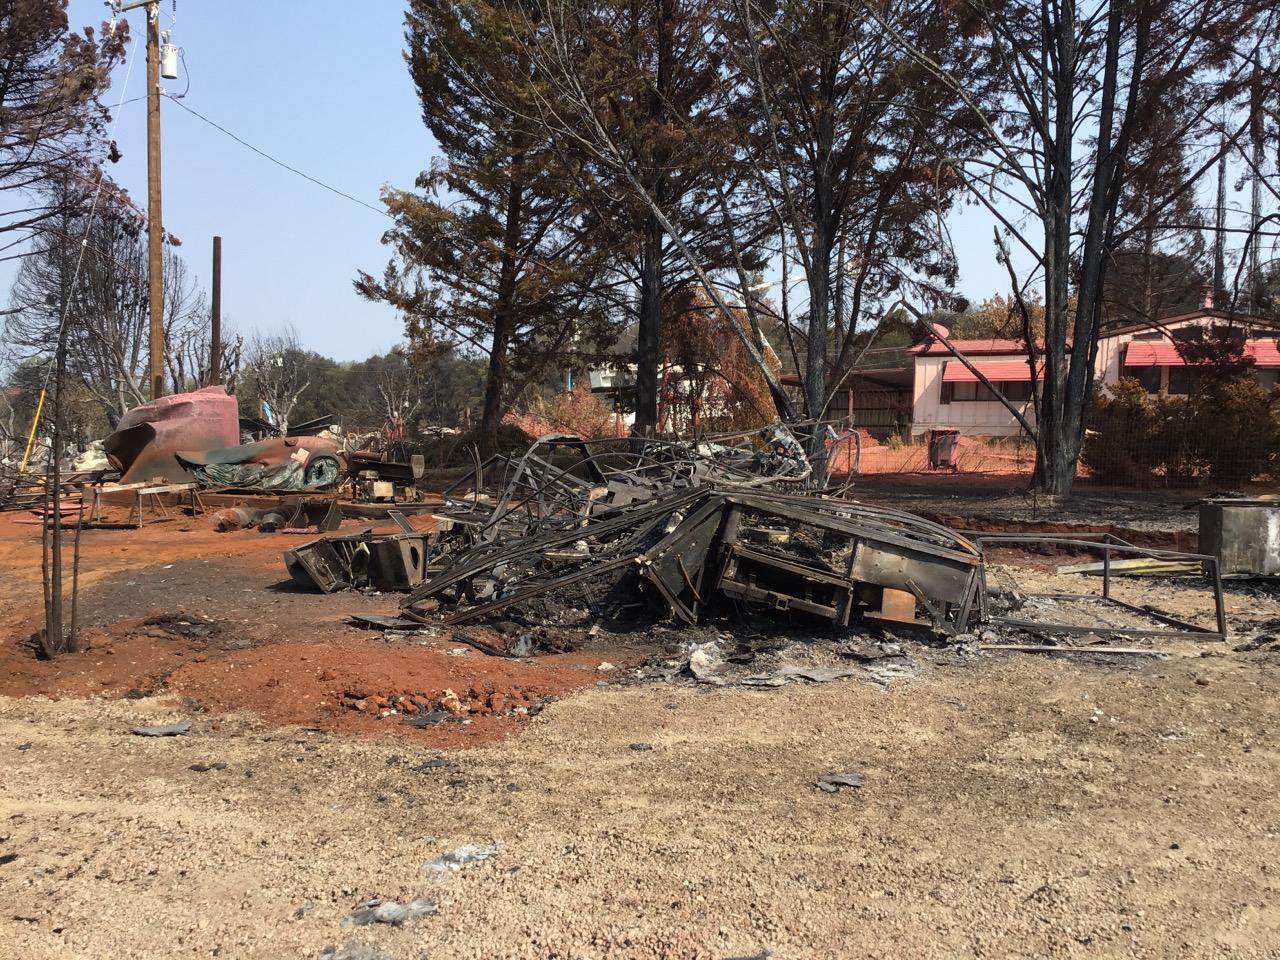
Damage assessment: destroyed